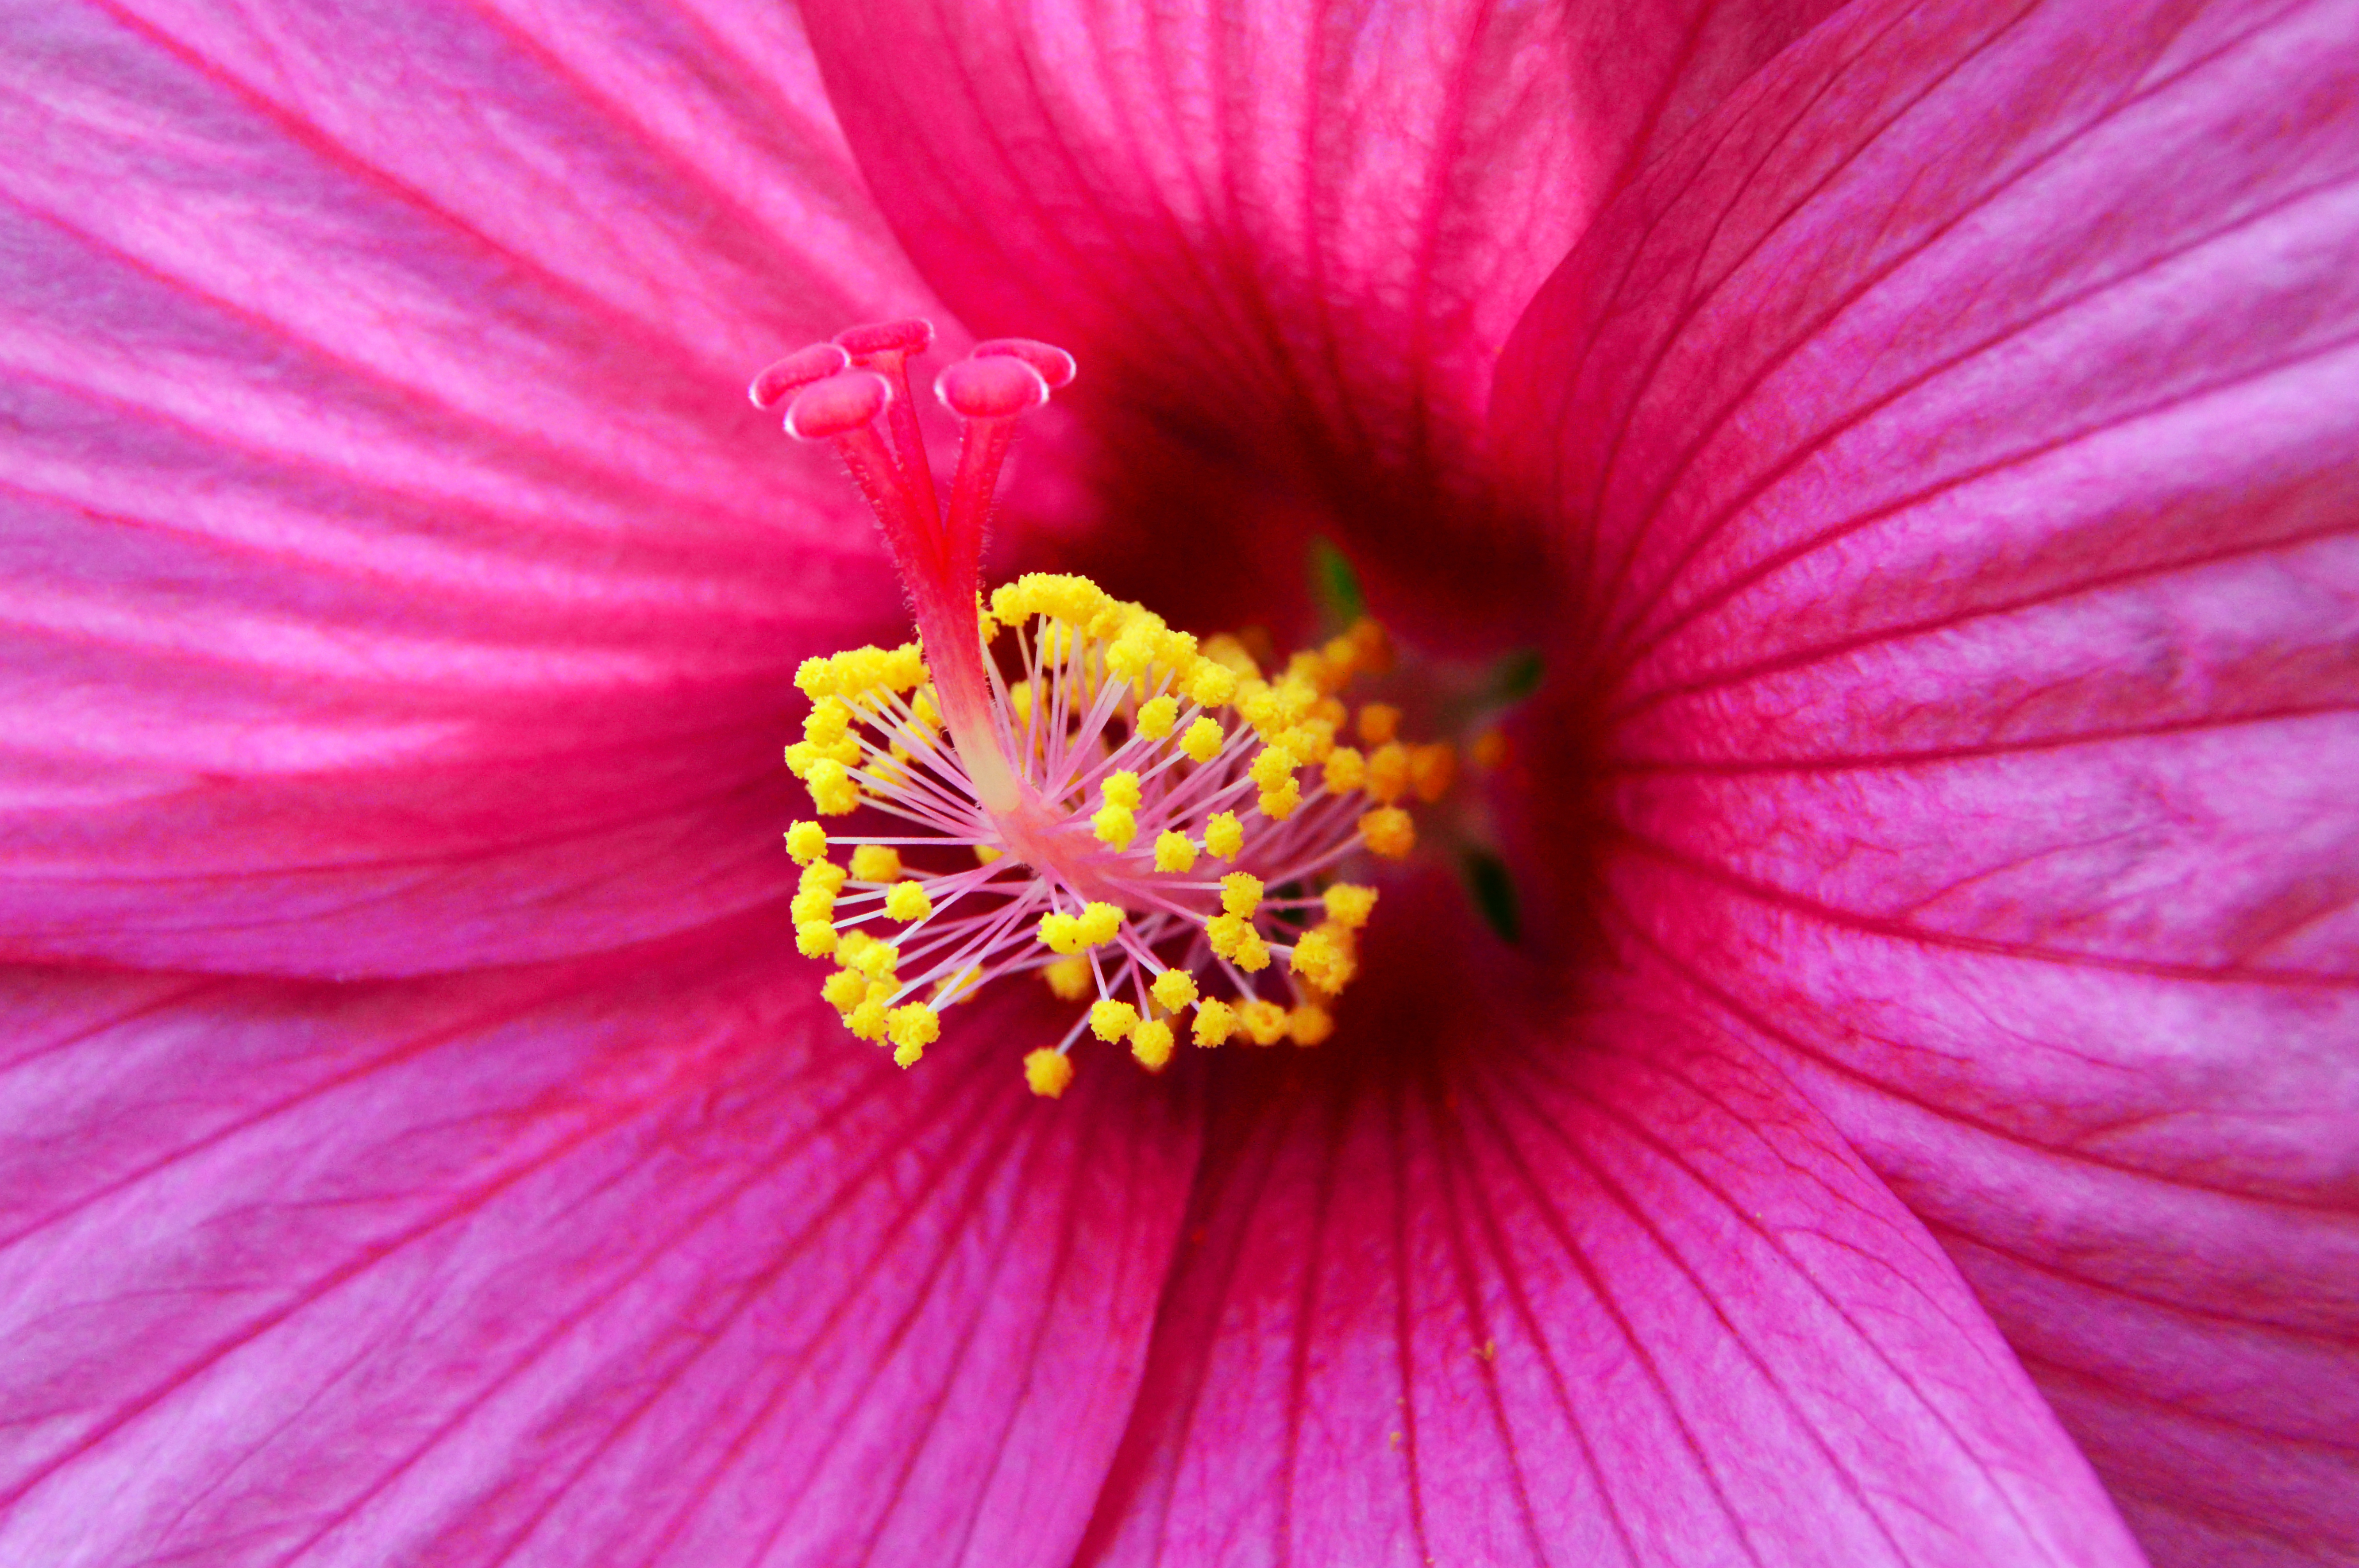
flower, pink, flora, close up, pollen, petal, macro photography, hibiscus, garden cosmos, malvales, magenta, flowering plant, plant, annual plant, mallow family, nectar, plant stem